Choro

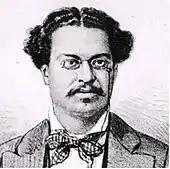
Joaquim Callado (1848-1880), considered one of the creators of the choro genre

Choro ("cry" or "lament"), also popularly called chorinho ("little cry" or "little lament"), is an instrumental Brazilian popular music genre which originated in 19th century Rio de Janeiro. Despite its name, the music often has a fast and happy rhythm. It is characterized by virtuosity, improvisation and subtle modulations, and is full of syncopation and counterpoint. Choro is considered the first characteristically Brazilian genre of urban popular music. The serenaders who play choros are known as chorões.